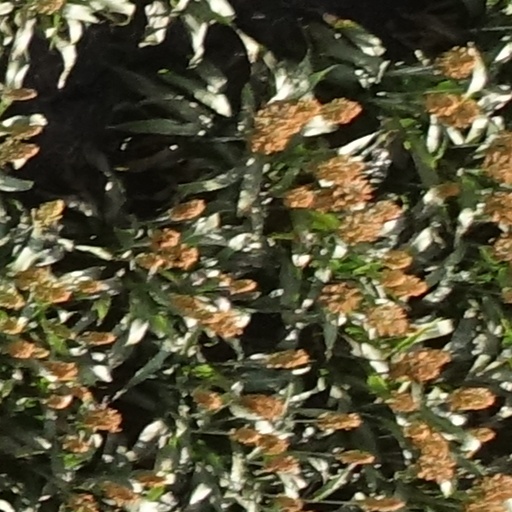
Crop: sorghum